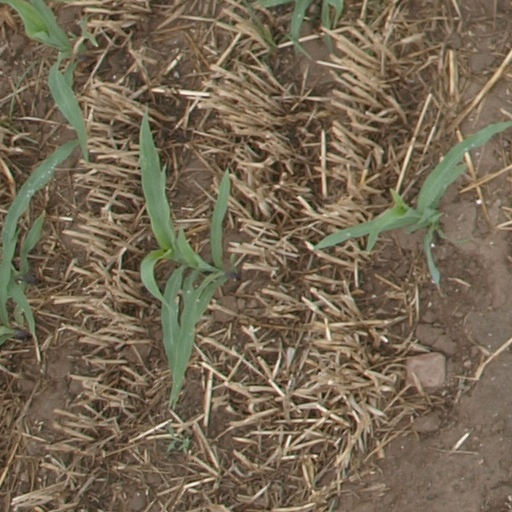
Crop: maize; corn